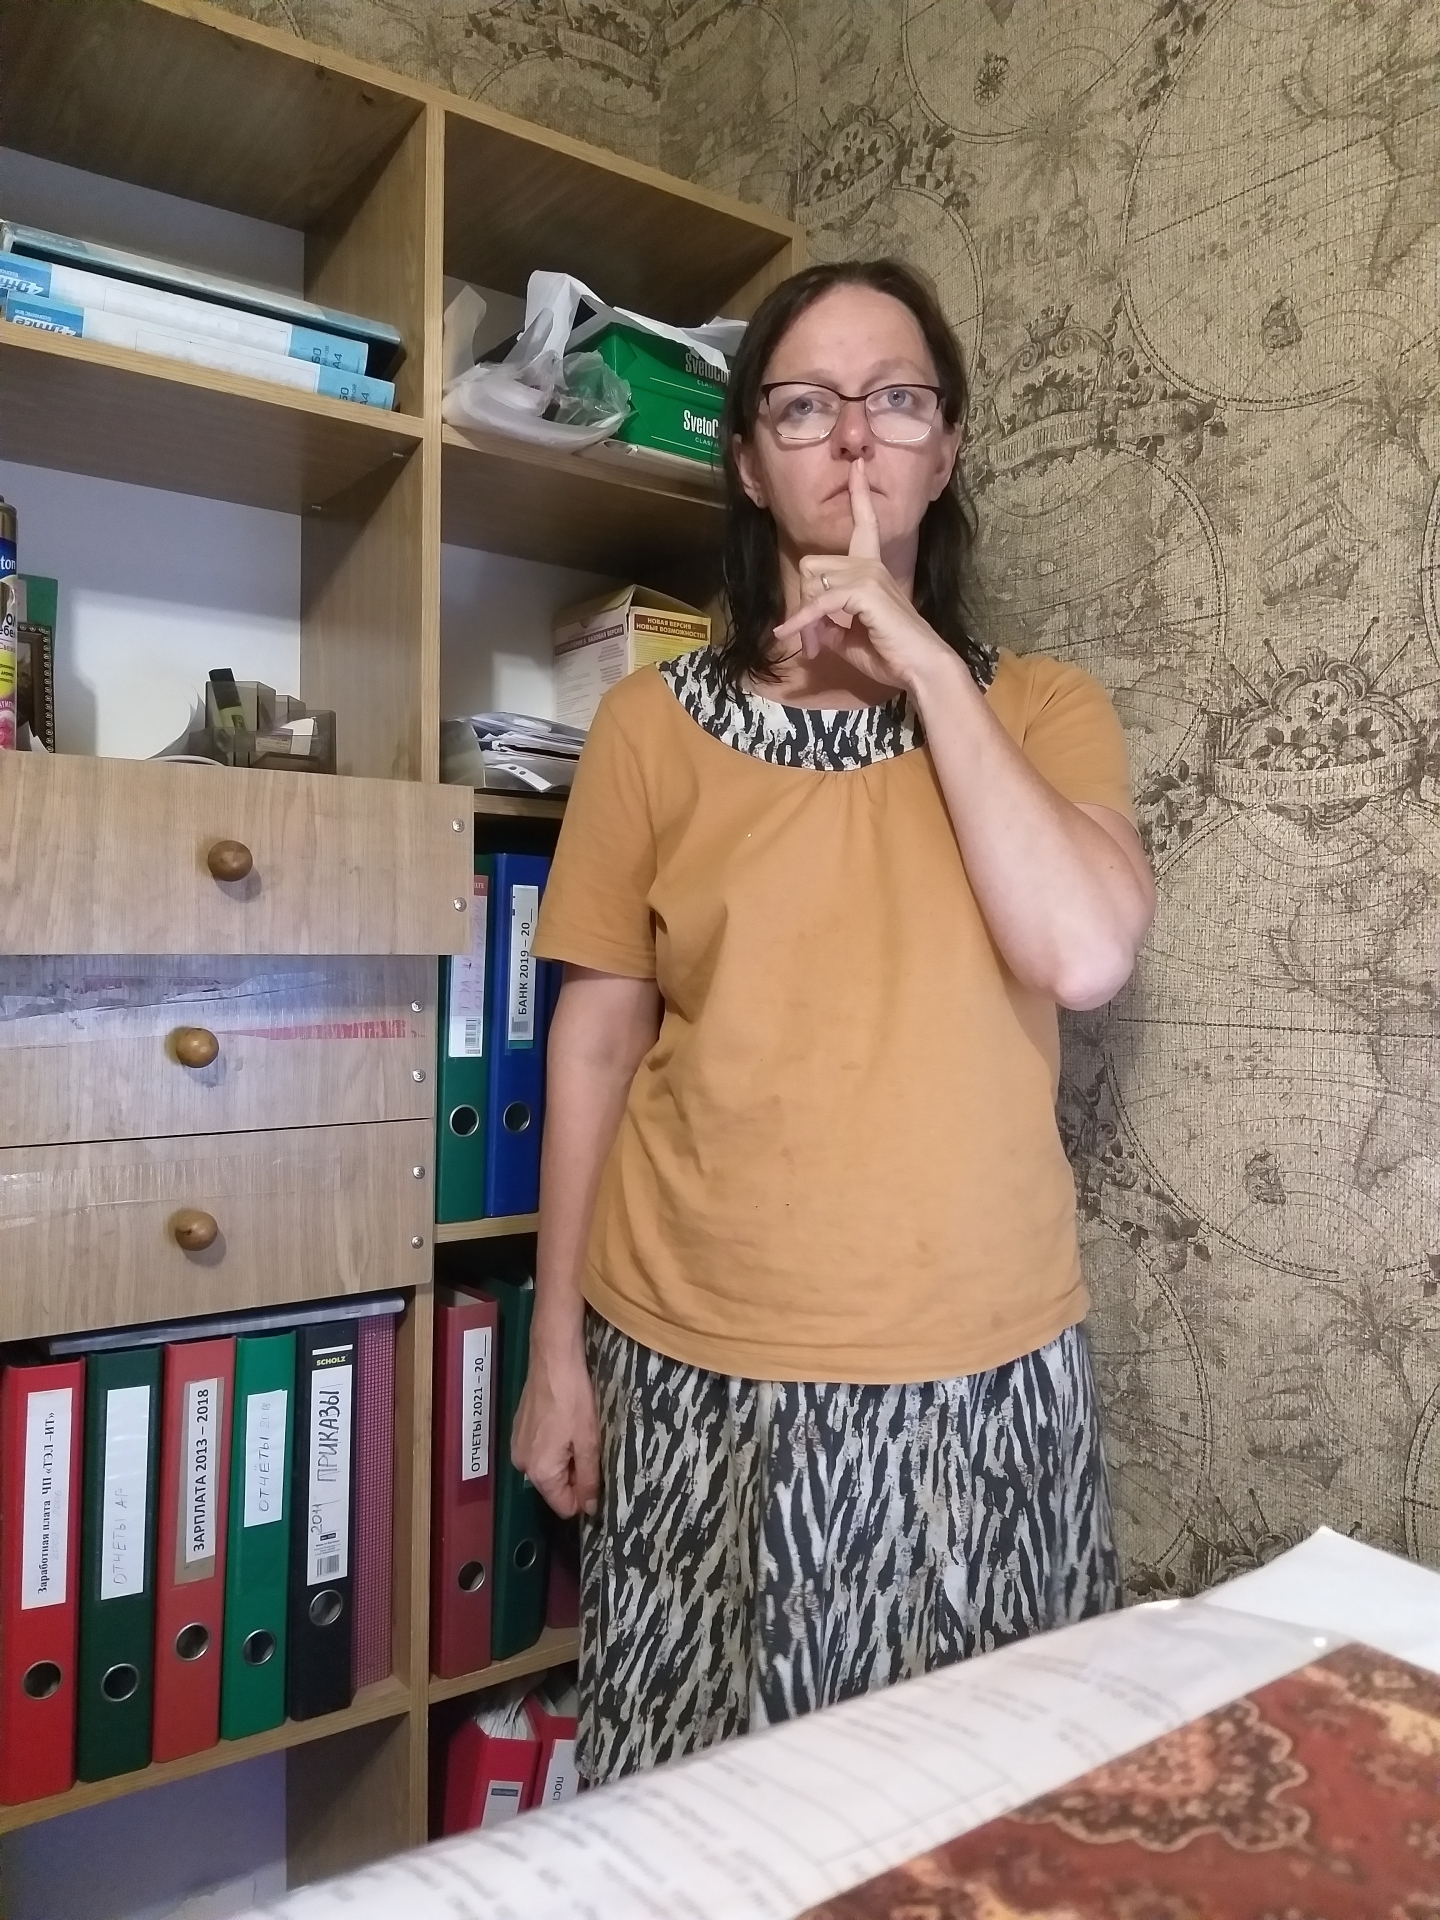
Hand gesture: mute